Calylophus

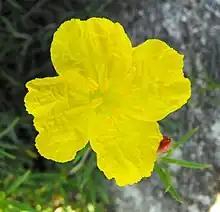
"Calylophus drummondii" in the Water Conservation Garden at Cuyamaca College, El Cajon, California, USA

Calylophus is a genus of flowering plants in the family Onagraceae.